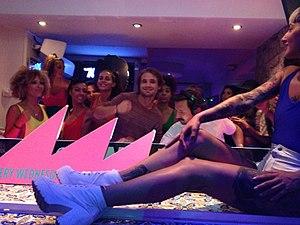
Michael Calfan - Cafe Mambo - Ibiza
Michael Calfan, né en 1990 à Paris, est un disc jockey et producteur de musique français.
Michael Calfan, né en 1990 à Paris, est un disc jockey et producteur de musique français.